Girls Behind Bars

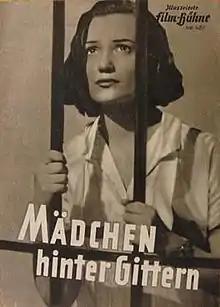

Girls Behind Bars is a 1949 West German drama film directed by Alfred Braun and starring Petra Peters, Richard Häussler and Edelweiß Malchin.